Luzhniki Stadium

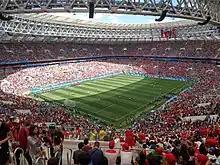
The renovated stadium

In the spring of 1992, the state enterprise, including the sports complex, was privatized and renamed the Luzhniki Olympic Complex, and by June of the same year, Lenin's name was removed. An extensive renovation in 1996 saw the construction of a roof over the stands, and the refurbishment of the seating areas, resulting in a decrease in capacity. Till the renovation, the stadium could accommodate 81 thousand people.